Anatoli Maslyonkin

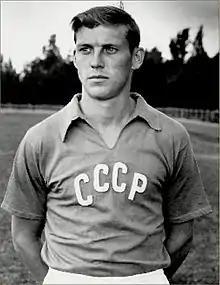

Anatoli Yevstigneyevich Maslyonkin (June 29, 1930 – May 16, 1988) was a Soviet Russian footballer.